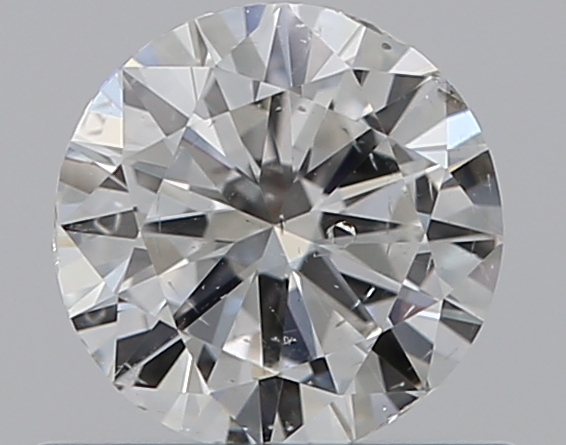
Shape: round
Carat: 0.5
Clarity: SI2
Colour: G
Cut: VG
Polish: EX
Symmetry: VG
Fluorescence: N
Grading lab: GIA
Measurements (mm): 5.08 x 5.12 x 3.02